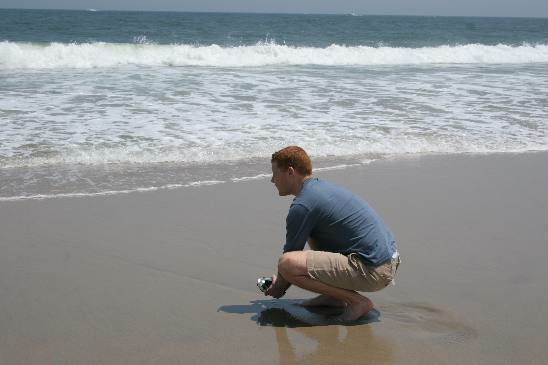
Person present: Yes